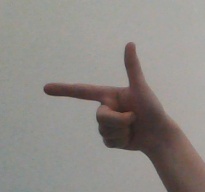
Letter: yaa